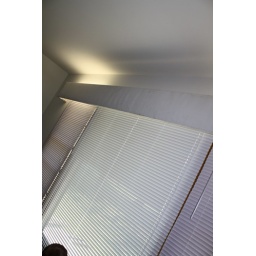
a sweet light box above the bay window